2014 Scottish independence referendum

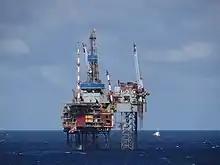
An oil rig in the North Sea, oil production is centred in the waters off the Scottish northeast coast

At the time of the referendum, the Trident nuclear missile system was based at Coulport weapons depot and naval base of Faslane in the Firth of Clyde area. The SNP objected to having nuclear weapons on Scottish territory, but British military leaders said that there was no alternative site for the missiles. In April 2014, several British military leaders co-signed a letter stating that forcing Trident to leave Scottish waters would place the UK nuclear deterrent in jeopardy. "Nowhere to Go", a report by Scottish CND, concluded that the removal of Trident from Scotland would force unilateral nuclear disarmament by the United Kingdom, as the weapons would have no viable alternative base. A report by the Royal United Services Institute said that relocating Trident would be 'very difficult, but not impossible' and estimated it would take about 10 years and create an additional cost of around £3 billion.